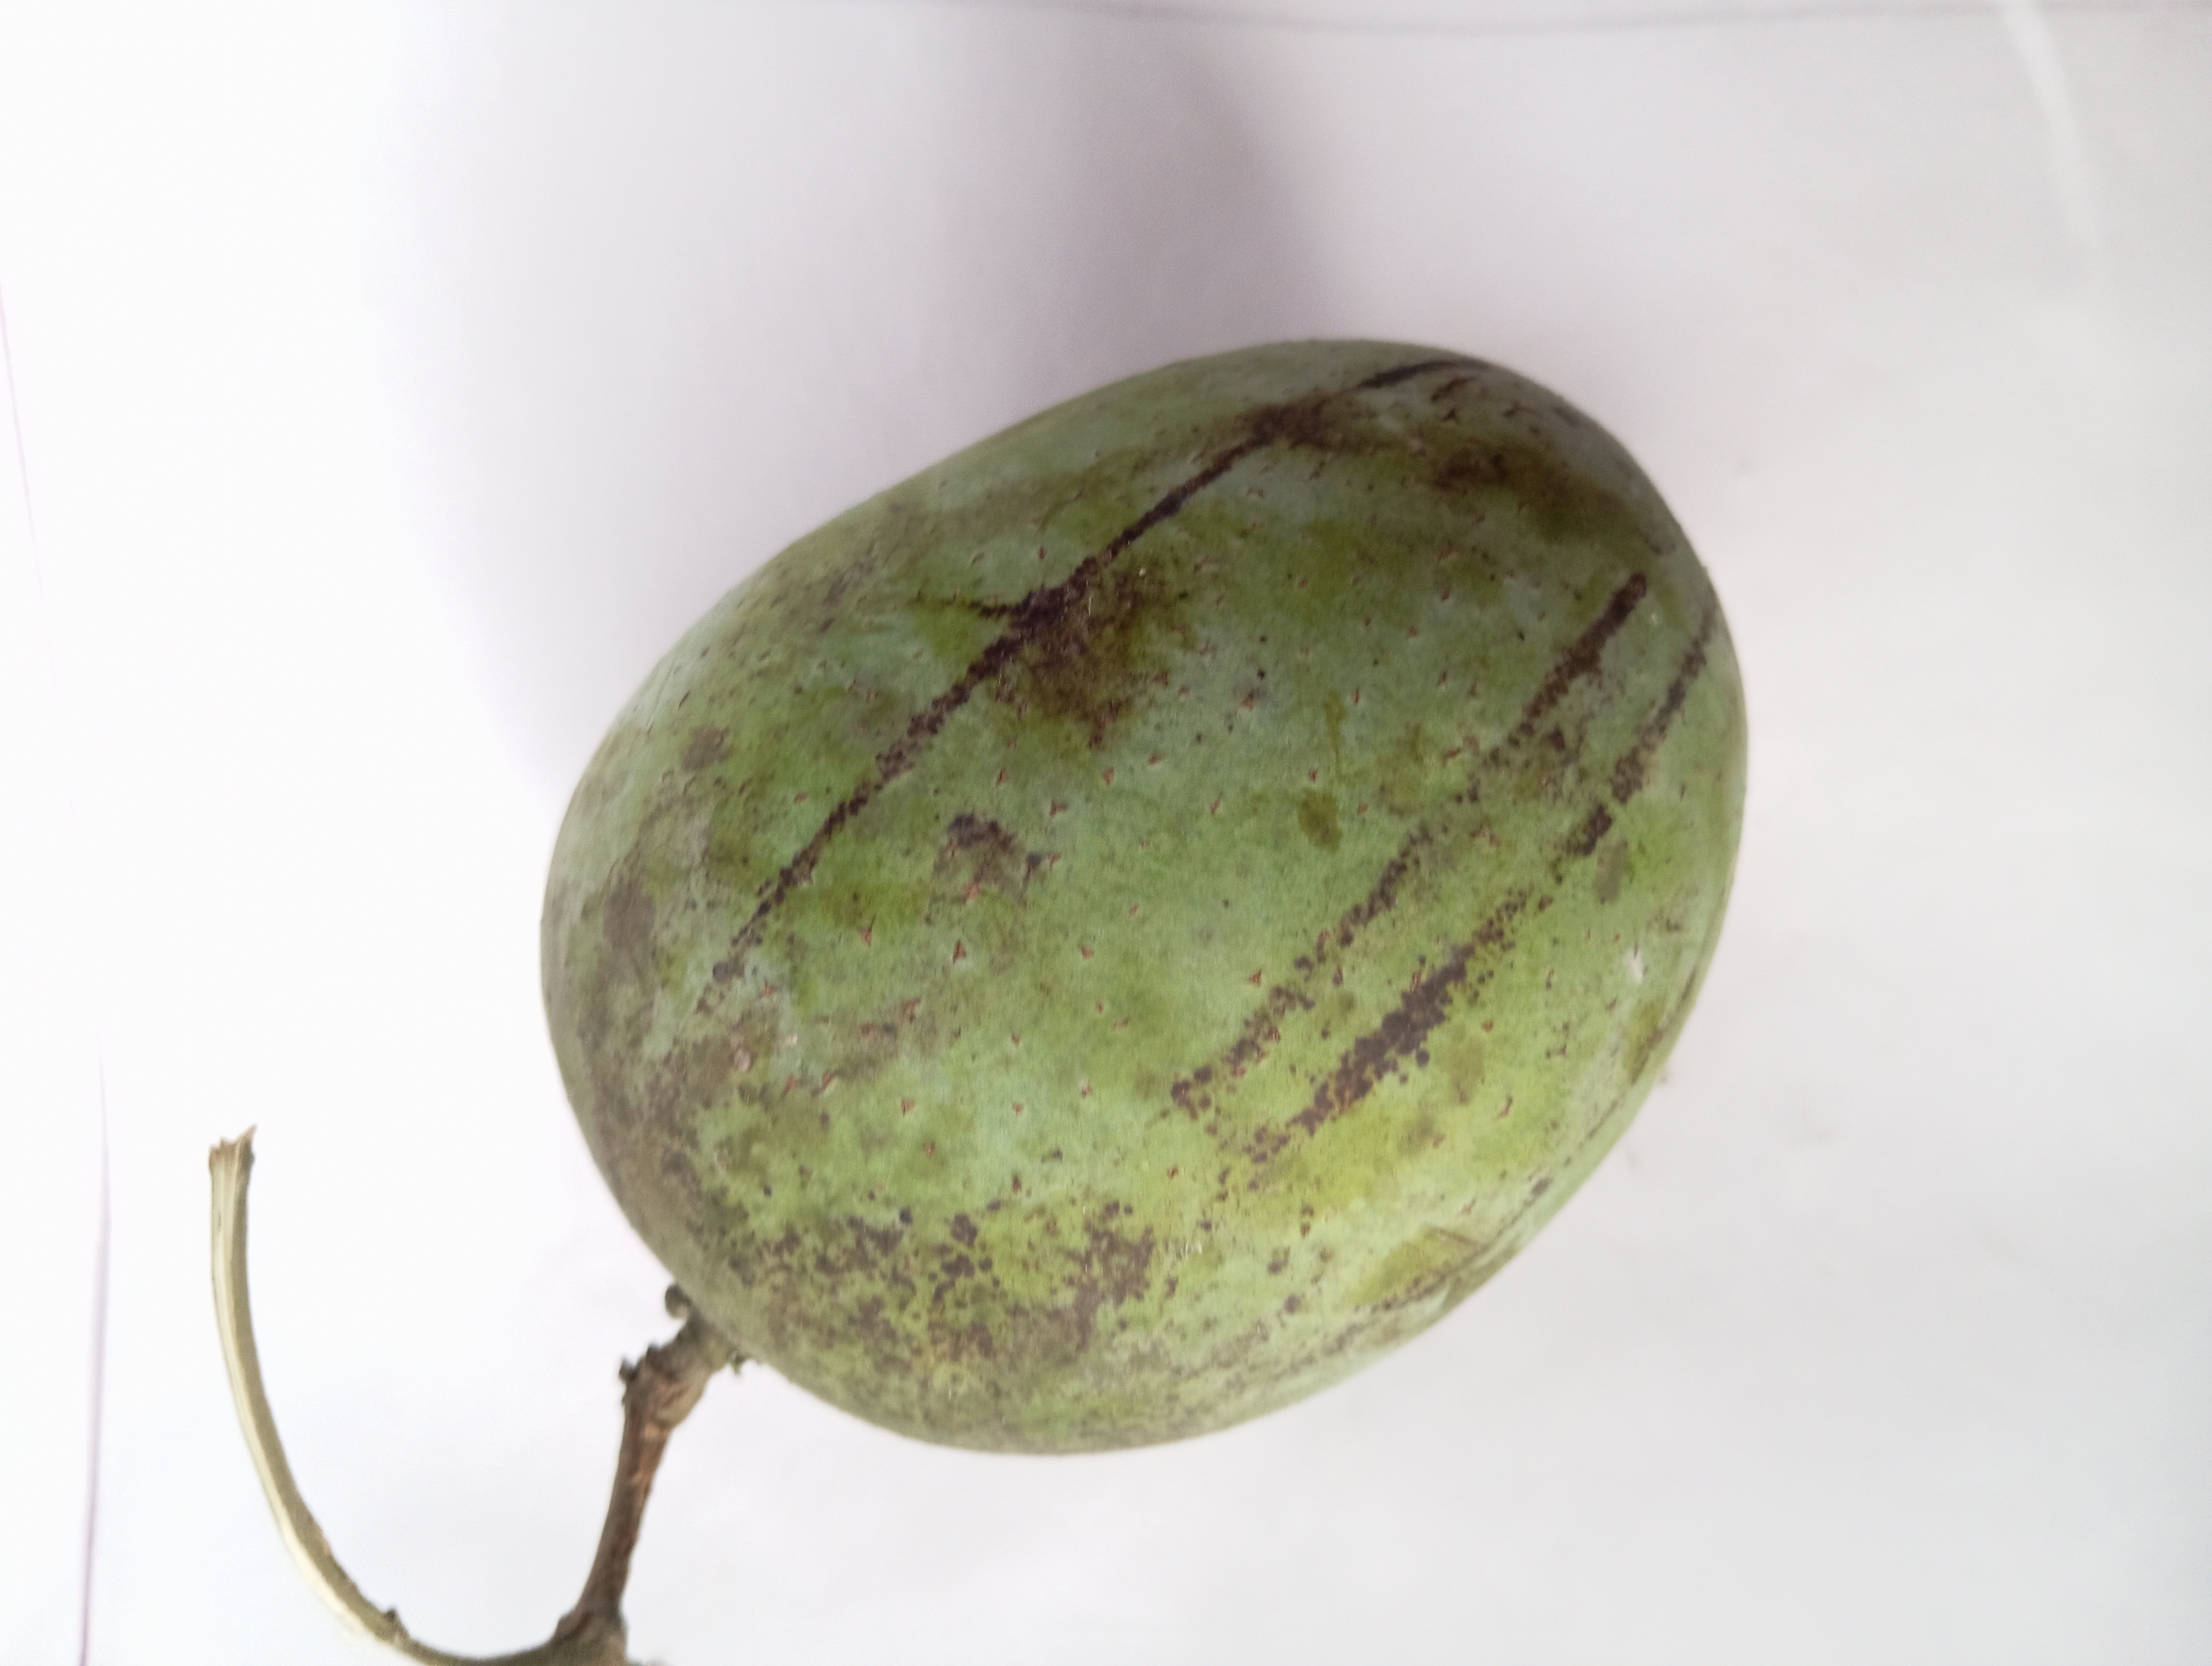
Mango variety: Langra